Azzedine Alaïa

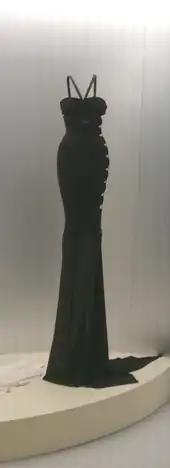
Black dress by Azzedine Alaïa

In 1991, Alaïa collaborated with the French budget retail chain Tati (company), creating a mini-collection using the brand's signature pink-and-white vichy check print. The collaboration, which included bags, espadrilles and T-shirts for Tati as well as couture pieces incorporating the same motif, is widely recognized as one of the earliest examples of a high fashion–mass market partnership. It was not conceived for publicity but rather as an homage to the accessibility of fashion and remains a culturally significant moment in his career.